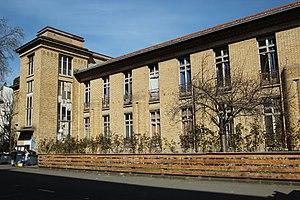
Ancien hôpital Saint-Vincent-de-Paul à Paris en France.
L'hôpital Saint-Vincent-de-Paul est un ancien hôpital de l'AP-HP, situé au nᵒ 74 de l'avenue Denfert-Rochereau dans le 14ᵉ arrondissement de Paris. L'établissement est, depuis la fin de l'année 2011, en grande partie désaffecté, puis progressivement réutilisé en centre d'hébergement. Un projet de nouveau quartier a été projeté par le conseil de Paris sur le site de l'établissement dont une partie des bâtiments pourrait être conservés.
Adolphe Pinard est un obstétricien et homme politique français, membre de l'Académie de médecine, père de la puériculture. Il est également député durant deux législatures durant la Troisième République.